Elton Hayes

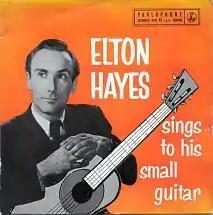
Cover of E.P., 1959

Elton Hayes (16 February 1915 – 23 September 2001) was a British actor and guitarist.